Escos

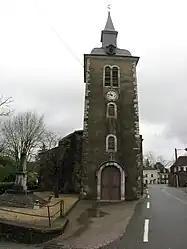
Church

Escos is a commune in the Pyrénées-Atlantiques department in south-western France.